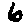
Label: 6